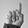
ASL letter: D